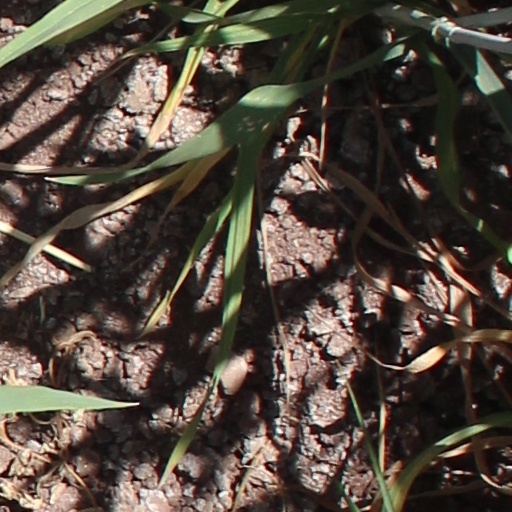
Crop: wheat